Federation of Catholic Regional Colleges

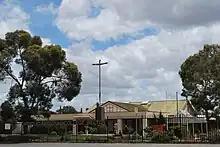
Melton campus

Concern about the lack of Catholic Education in the west of Melbourne can be traced back to 1962. Fr Martin, then Assistant Director of Catholic Education, celebrated Mass for Catholic students attending the local State High and Technical Colleges, where he encouraged them to practice their faith to the full. ‘In the near future’ he assured them, a Catholic School would be available.